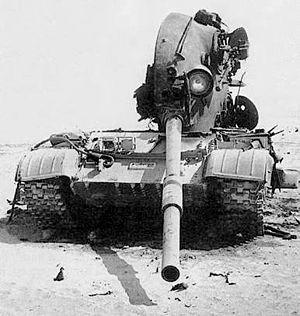
La bataille de 73 Easting est une bataille de chars décisive livrée entre les forces blindées américano-britanniques et la garde républicaine irakienne les 26-27 février 1991 pendant la guerre du Golfe. Elle s'inscrit dans le cadre de l'opération « Sabre du désert », offensive terrestre de la Coalition exécutée dans la nuit du 23 au 24 février sous le commandement du général Norman Schwarzkopf. Les Américains pénètrent dans le sud de l'Irak depuis l'Arabie saoudite afin de couper la retraite des forces irakiennes du Koweït et de détruire les unités de la garde républicaine déployées près de la frontière irako-koweïtienne.
Le T-62 est un char d'assaut soviétique, conçu en 1961. Il constitue un développement du T-55 et fut par son armement une révolution dans le domaine de la conception des blindés. Il fut en effet le premier char à être armé d'un canon à âme lisse tirant des obus flèches à très haute vitesse à la bouche. Le reste du char dérivait étroitement du T-55, dont il reprenait la suspension à cinq galets de roulement sans rouleaux porteurs, le groupe propulseur et l'agencement général. Deux détails permettent néanmoins de le distinguer de son prédécesseur, la présence d'un extracteur de fumées aux deux tiers du canon et l'écartement plus important des troisième et quatrième roues de route sur la suspension.